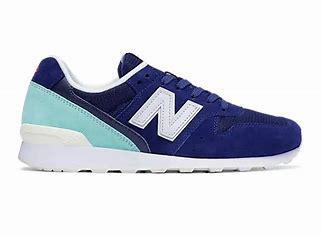
Brand: New
Model: Balance New Balance 996 Marathon